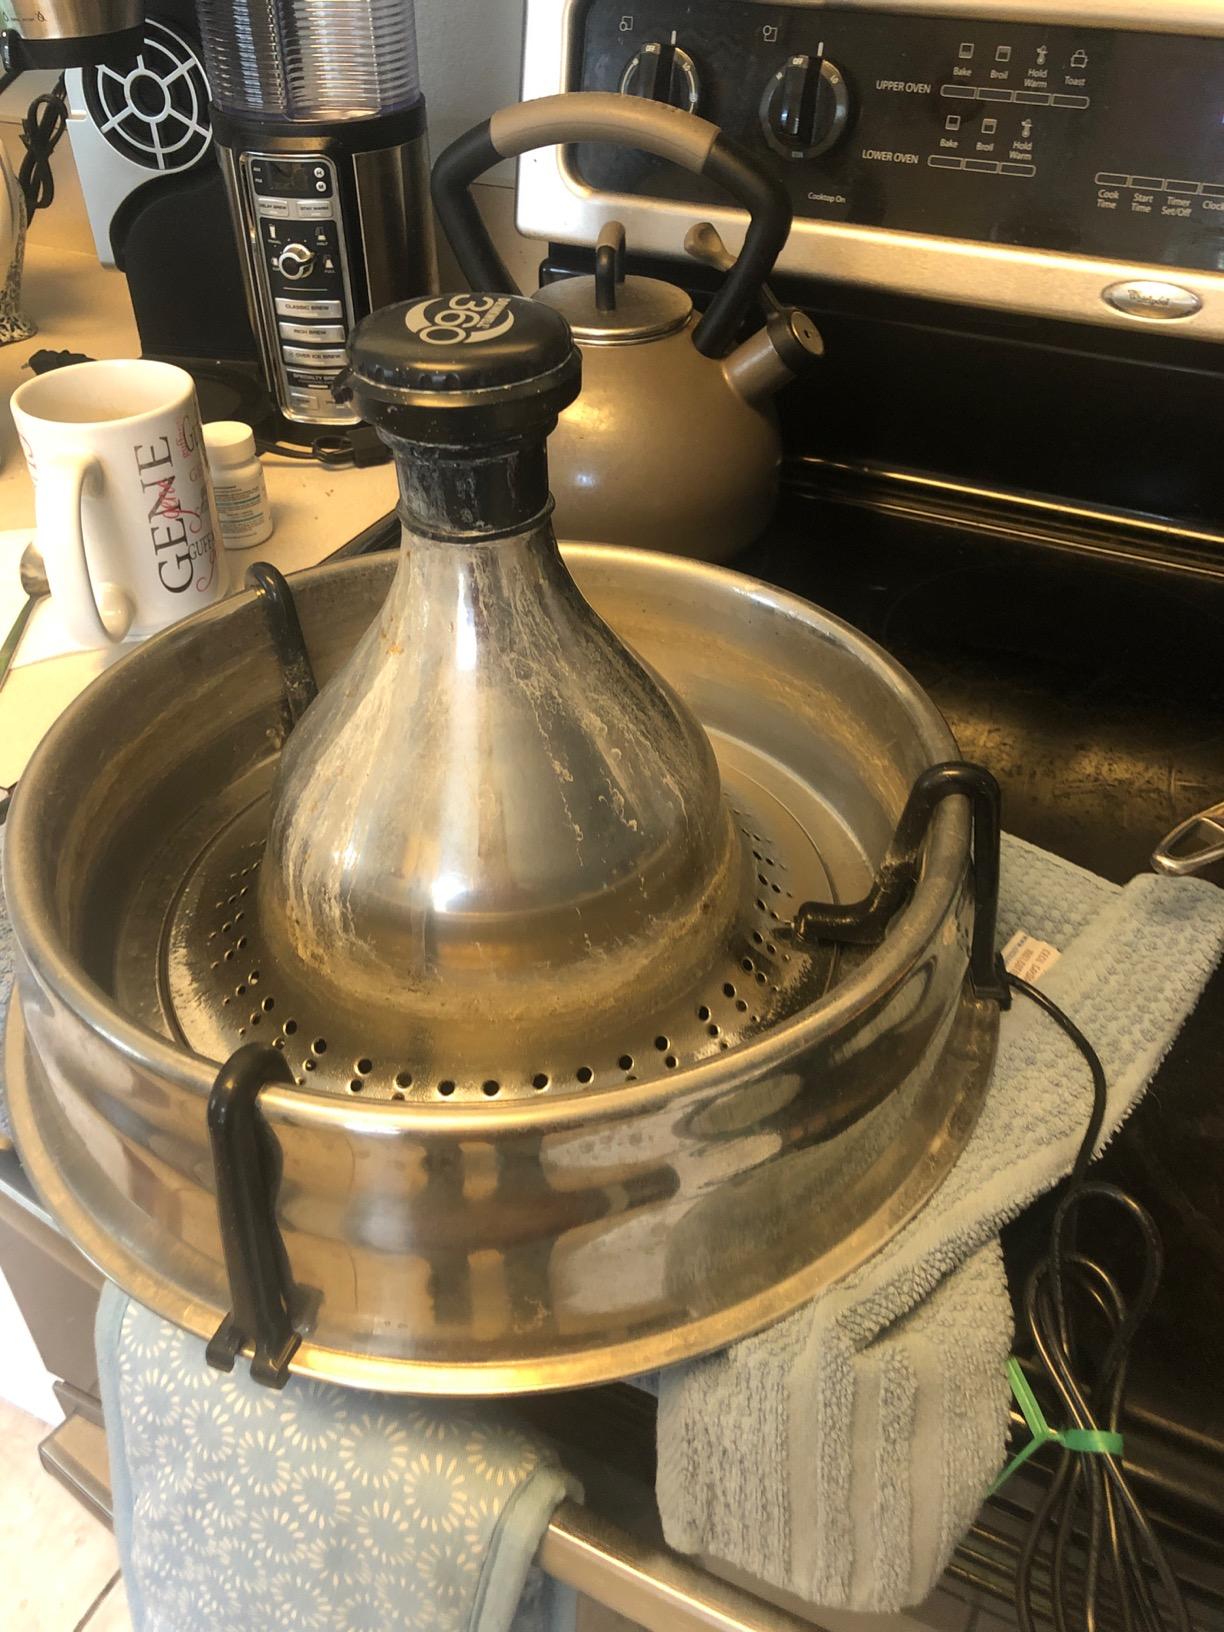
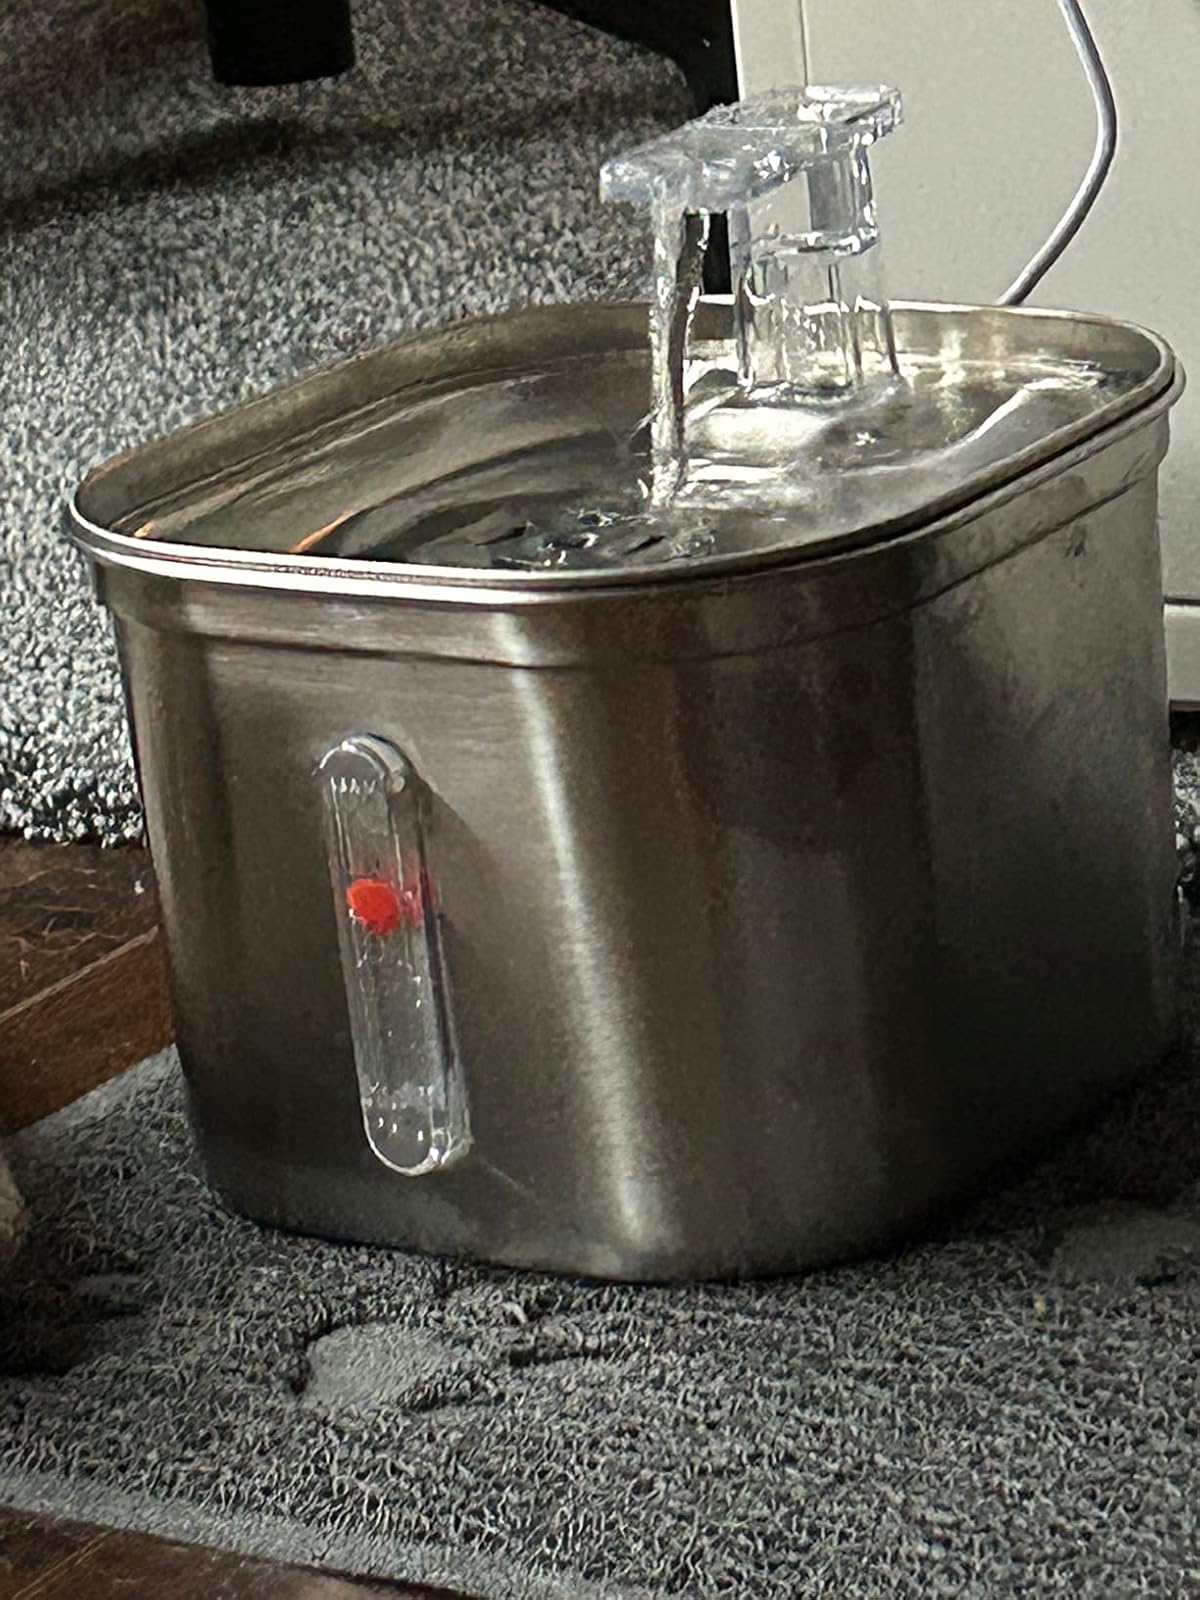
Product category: items_bowl
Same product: no